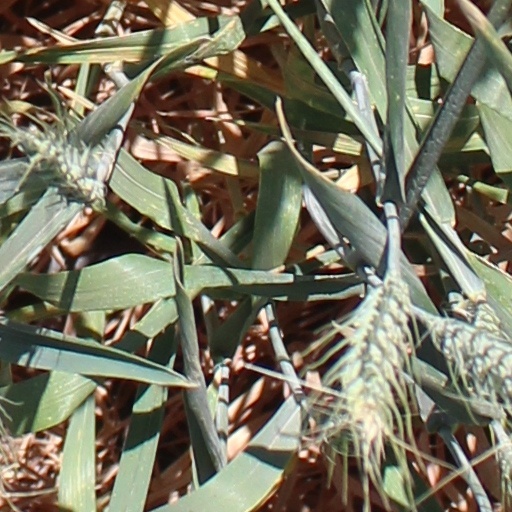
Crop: wheat